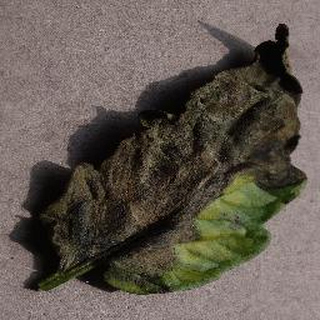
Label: tomato_late_blight